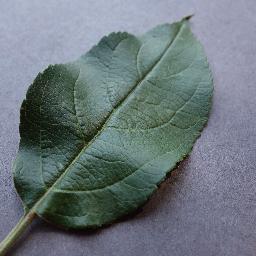
Label: Apple___healthy